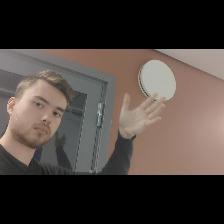
Label: Human